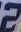
Number: 2